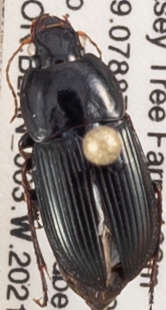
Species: Anisodactylus dulcicollis
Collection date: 2021-06-15
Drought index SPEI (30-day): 0.334
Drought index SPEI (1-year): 0.39
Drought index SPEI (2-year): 0.612